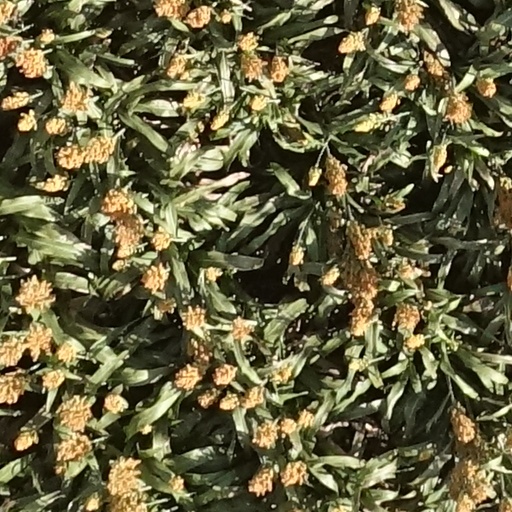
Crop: sorghum